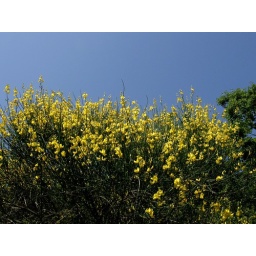
P6633 Altomonte - Broom plant (ginestra) in flower near La Figurella